Florence Welch

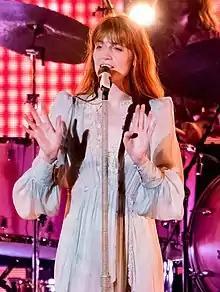
Welch performing at The Forum in Inglewood, California as part of the KROQ Almost Acoustic Christmas concert in 2018

In January 2022, it was confirmed that the band would be headlining a few summer festivals which lead to many theorizing that Welch's fifth studio album could possibly be released during the first semester of 2022. By the end of February, some selected fans started receiving medieval-styled tarot cards, the cards had the words "King" and "Florence + the Machine – Chapter 1" written on them. On 23 February 2022, Welch released a single, "King", and an accompanying music video, directed by Autumn de Wilde.